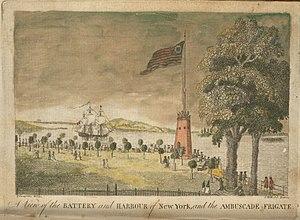
Le Jour de l’Évacuation a eu lieu le 25 novembre 1783 lors du départ de Manhattan des troupes stationnées à New York, dernier vestige de l’autorité britannique aux États-Unis, marquant ainsi le dernier chapitre de la révolution américaine. Le dernier tir de la guerre d’indépendance des États-Unis est reporté comme ayant été tiré ce jour-là, quand un artilleur britannique tira, depuis un des navires sur le départ, un coup de canon sur la foule de railleurs rassemblés sur le rivage de l’île de Staten Island, à l’embouchure du port de New York, dont le boulet tomba bien avant d’atteindre la rive.